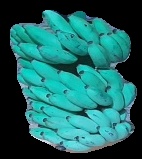
Variety: elakki-bale
Grade: grade3